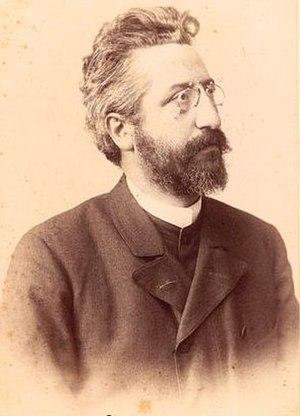
De nombreuses recherches sur la chronologie de la rédaction du Coran ont été menées depuis le XIXᵉ siècle. Les manuscrits anciens montrent que le rasm, squelette consonantique, du Coran a été rédigé avant l'ajout des signes diacritiques. Concernant la rédaction du rasm, les chercheurs proposent à partir d'outils multiples différentes alternatives allant d'une durée de mise à l'écrit courte à partir de l'œuvre d'un seul auteur jusqu'à un travail rédactionnel collectif et tardif.